Jen Sincero

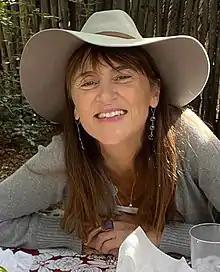
Sincero in Santa Fe, New Mexico, 2021

Jen Sincero was born and raised in Westchester, New York. The daughter of Italian-born Domenico Sincero, a doctor, and Susan Sincero, she attended Briarcliff High School and later Colorado College, where she graduated in 1987 with a BA in English. Sincero worked in the marketing department at CBS/Epic Records in the 1990s during which time she co-founded her first band, Crotch, Sincero moved to Albuquerque, New Mexico, in 1996, where she started the Jenny Clinkscales Band and later 60 Foot Queenie, a solo project.